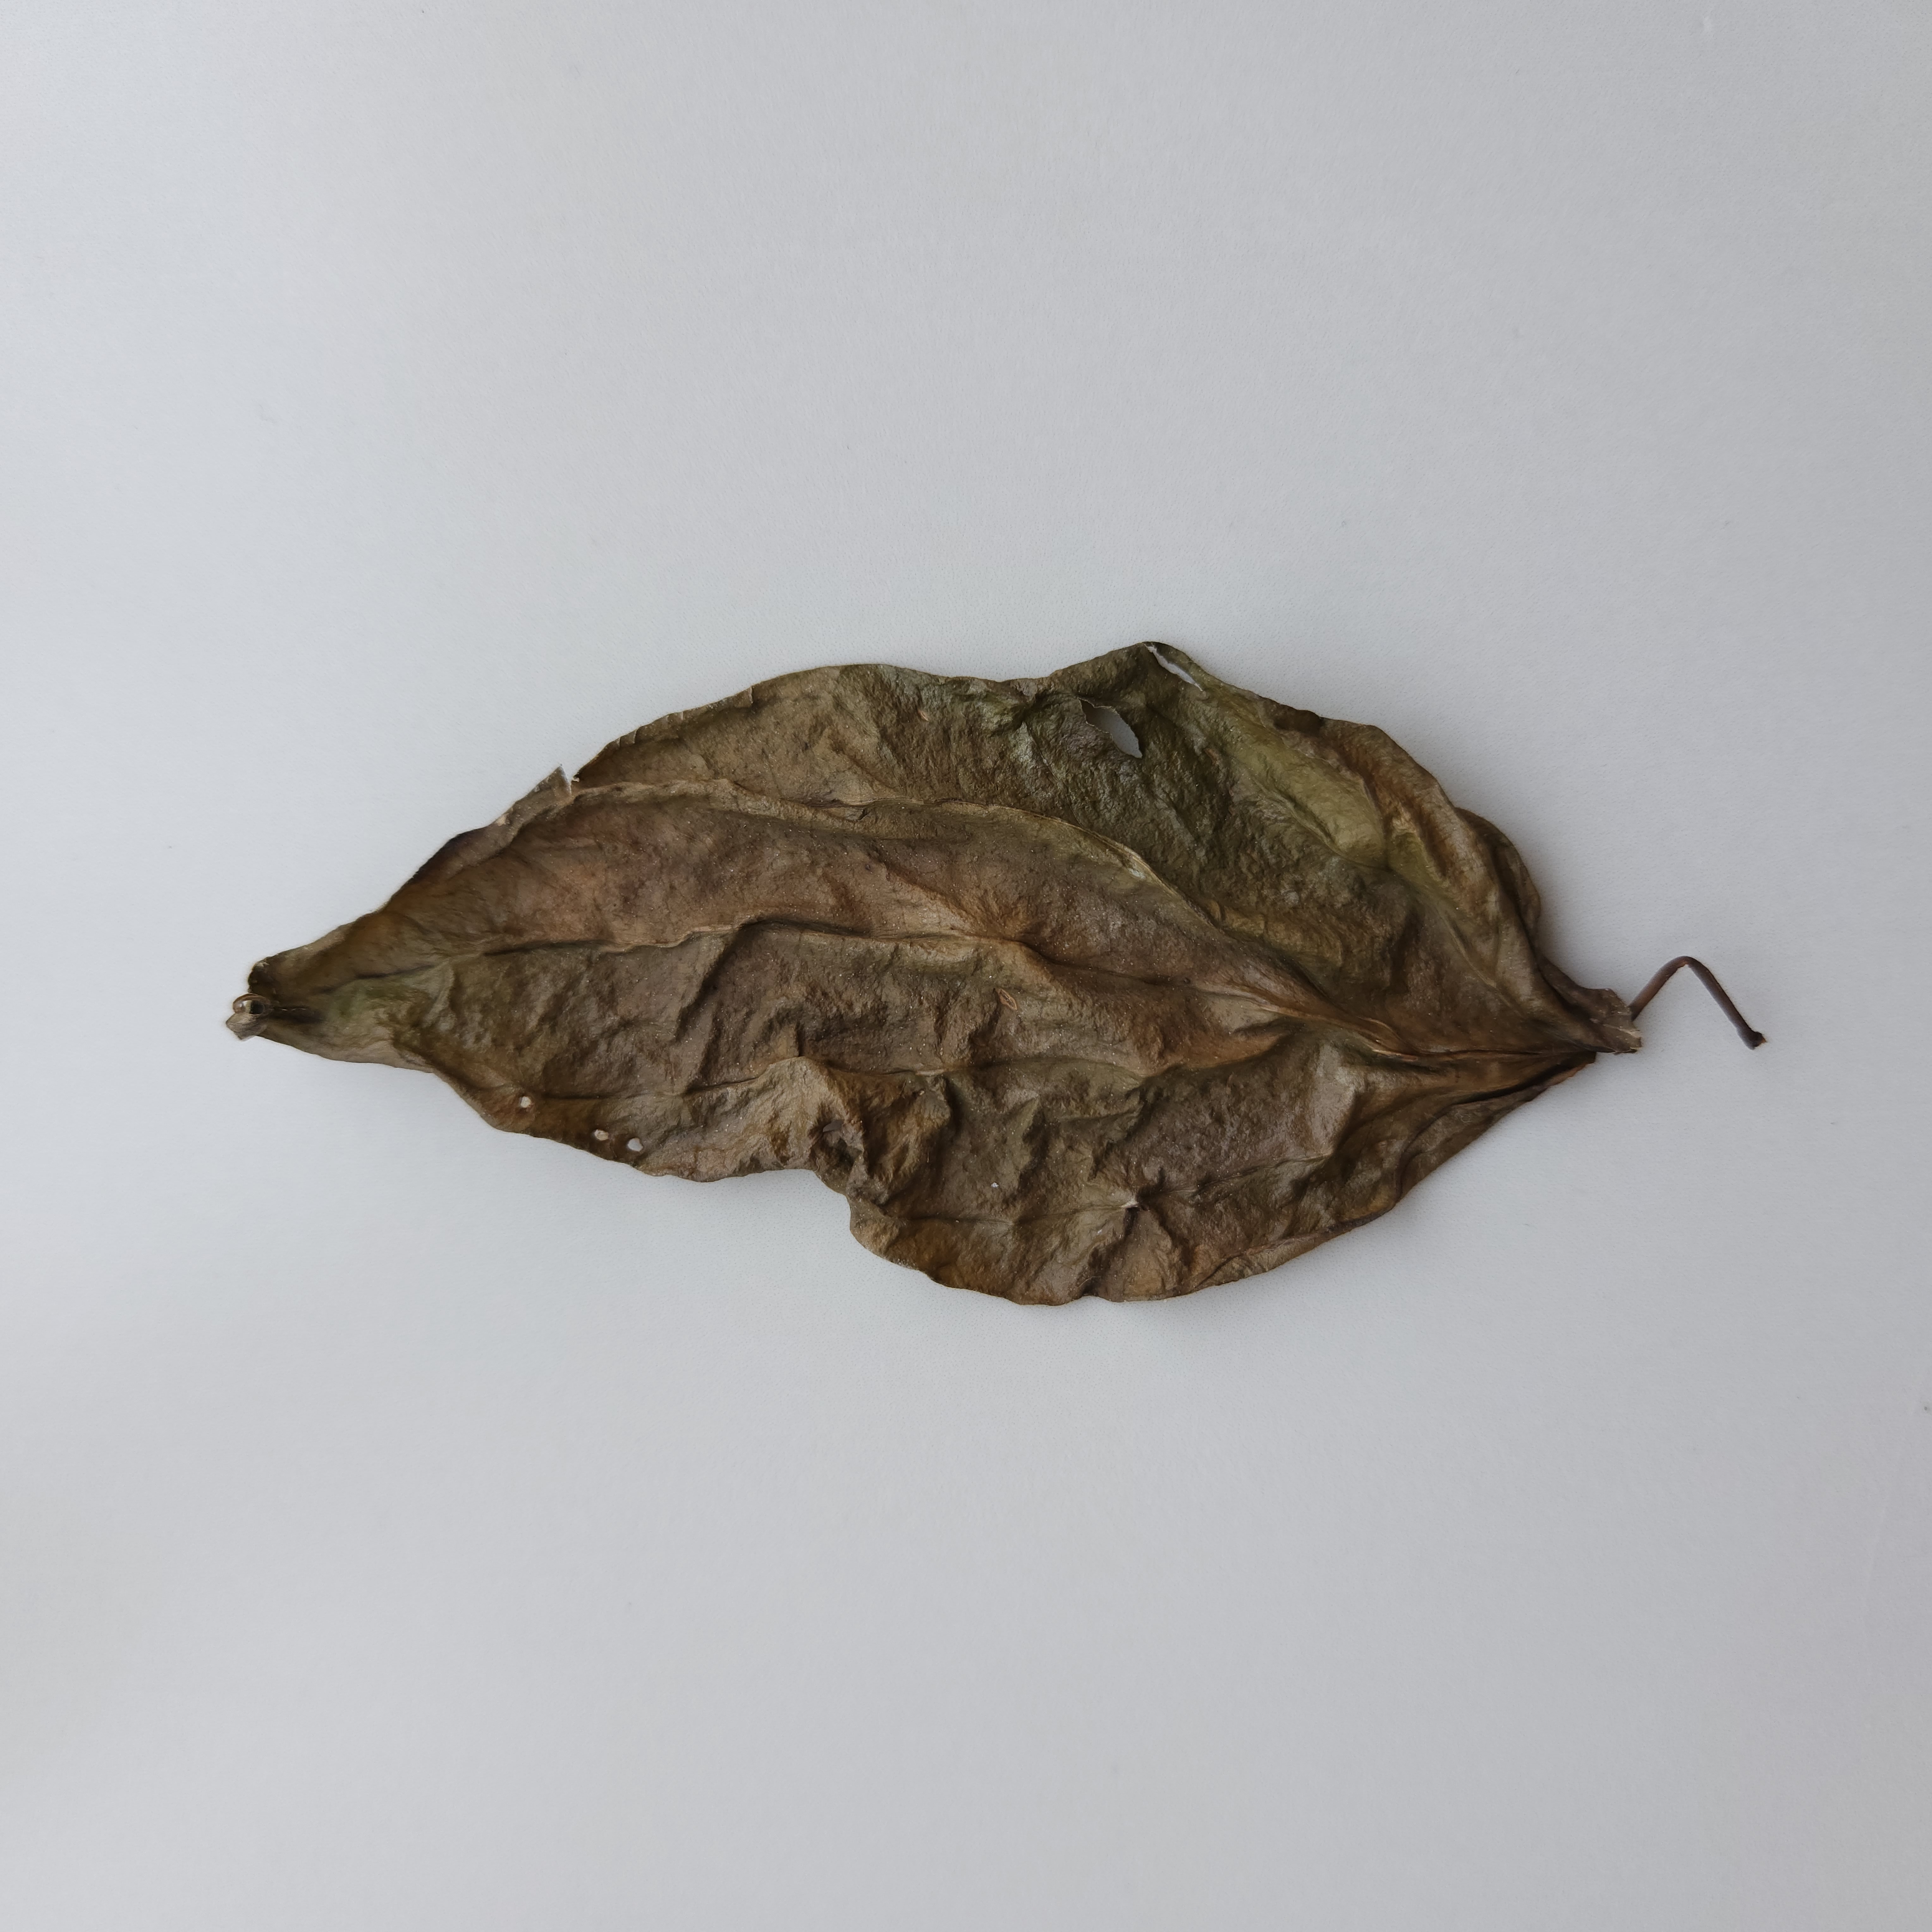
Label: Dried